Tell Afis

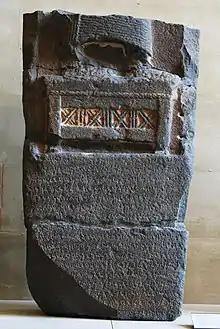
Zakkur Stele 0154

In Iron Age II (950-750 BC) Tell Afis grew to substantial size and was part of the Kingdom of Hamath. On the western side of the Acropolis a multiperiod temple was found. The two lowest levels (A3.2 followed by A3.1) date from Iron Age I, both of mudbrick with the same plan and a 2.5 meter wide gate to the south. In A3.1 a plastered central podium was found with pit of ashes which included animal bones and fragments of a painted keros jar. A cylinder seal depicting a storm god was also found. The earlier temples were leveled when the Iron Age II-III temples, A2 followed by A1, were constructed. They were of a tripartite longroom design 38 meters by 32 meters with a vestibule, a long hall, a rear room, and rooms along the sides and constructed of stone.Temple A1 was dismantled and the materials re-used. A sizable Iron Age II cultic area was discovered to the east of Temple A2, on the eastern acropolis. In Building G, 25 meters to the east of the sacred area, a pottery shard marked "LWR" was found. It was speculated that they were three letters of the god of Hazrek El-we. Three additional Aramaic fragments were later found. In Iron Age III (750/700-600 BC) the site was occupied c. 738 BC by the Neo-Assyrian empire under Tiglath-Pileser III. In 720 BC Sargon II defeated the Kingdom of Hamath.